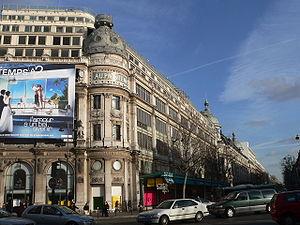
Les grands magasins du Printemps sur les Grands Boulevards, à Paris
Les boulevards constituent une part importante de l'identité urbaine et sociale de Paris. Ils ont été construits à l'initiative du pouvoir central, à l'emplacement des fortifications concentriques successives de la ville lorsque celles-ci devenaient obsolètes.